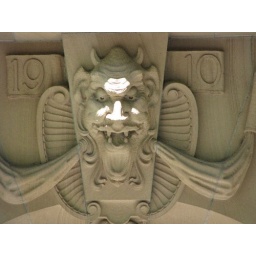
A cute gargoyle carving on a building in George St, Brisbane.